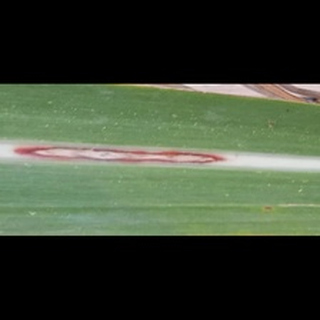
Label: sugarcane_red_rot